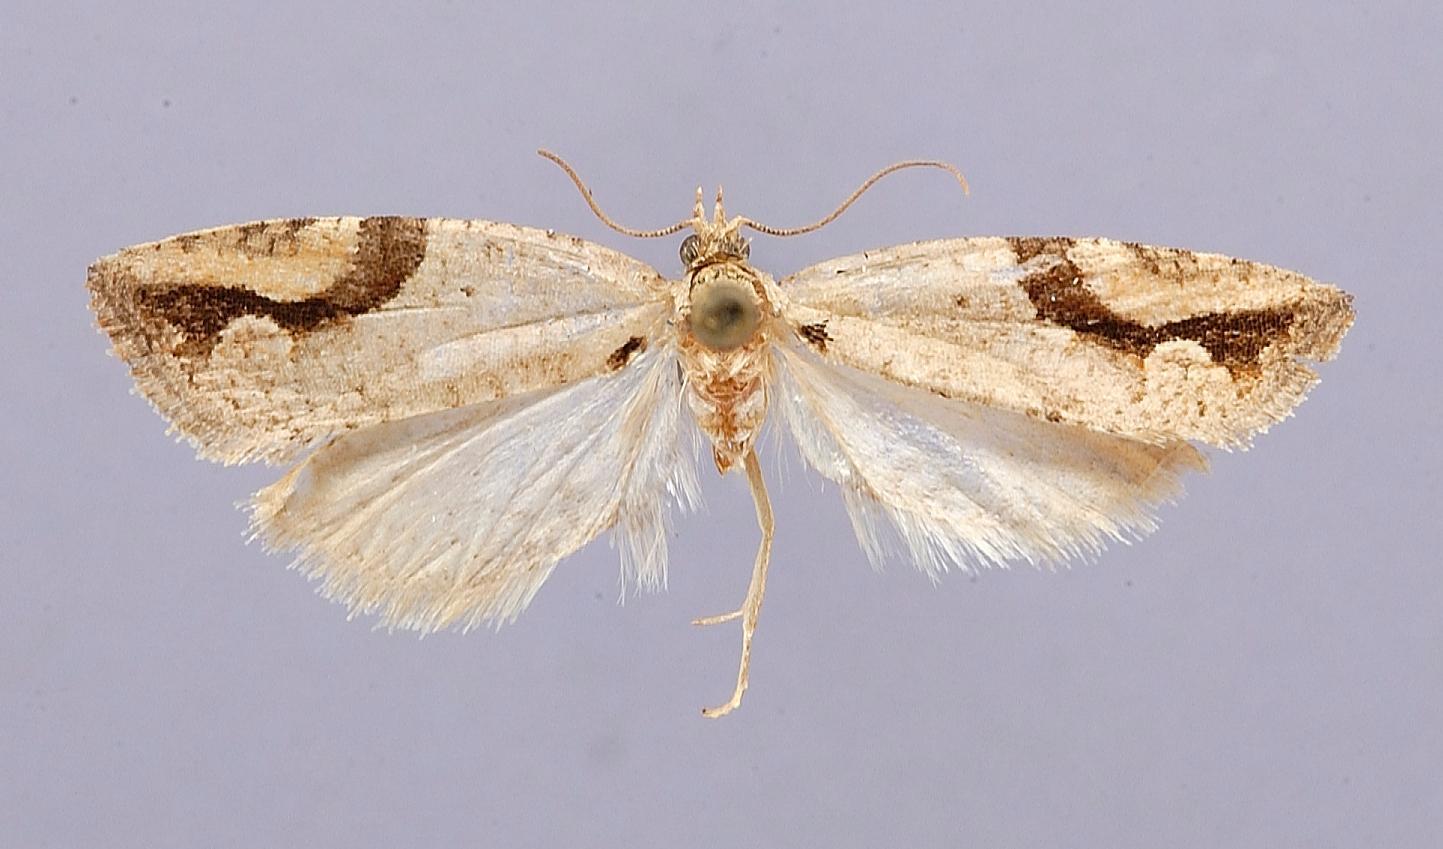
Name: Inape sinuata
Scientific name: Inape sinuata Brown & Razowski, 2003
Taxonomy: Animalia, Arthropoda, Insecta, Lepidoptera, Tortricidae, Tortricinae
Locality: Cochabamba, Incachaca, tropical cloud area, 2100 m, Cochabamba, Bolivia
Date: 27 Aug 1956 to 5 Sep 1956